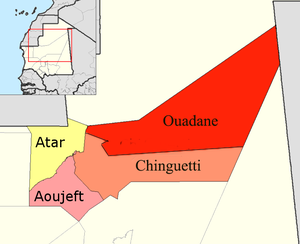
La Mauritanie est divisée en six régions composées de 12 wilayas et un district fédéral. Chaque wilaya est elle-même subdivisée en départements ou moughataa, divisés en 216 communes. Les régions et les municipalités sont des entités décentralisées dotés de conseils régionaux et municipaux ainsi que de présidents de régions élus au suffrage direct.
L'Adrar est la 7ᵉ région administrative de la Mauritanie. Située au cœur géographique et historique du pays, elle doit son nom au plateau de l'Adrar qui domine une région désertique relativement plate – le mot adrar désignant « une montagne » ou une « crête montagneuse » en langue berbère. On la dénomme souvent « Adrar mauritanien », afin d'éviter toute confusion avec la wilaya d'Adrar algérienne ou l'Adrar des Ifoghas au Mali.